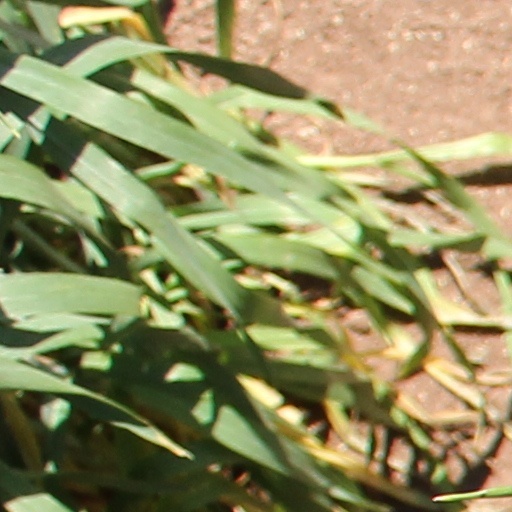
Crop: wheat